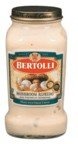
Item Name: Bertolli Mushroom Alfredo Sauce, 15 Oz., (Pack of 12)
Value: 180.0
Unit: Fl Oz

Price: 3.73